Komagatake Kuniriki

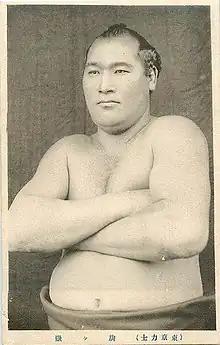

was a Japanese professional sumo wrestler from Tōda (now Wakuya), Miyagi Prefecture. He wrestled for Izutsu stable and achieved the rank of "ōzeki" before dying while as an active wrestler in April 1914.